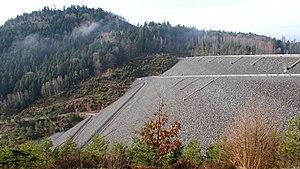
Barrage du Vieux pré 26 février 2011.
Le lac de Pierre-Percée est le troisième plus grand lac artificiel de Lorraine, avec ses 304 hectares de superficie et ses 32 kilomètres de pourtour, après le lac de Madine et l’étang du Stock. Cependant il s'agit de la plus grosse retenue d'eau de Lorraine avec près de 62 millions de m³ d'eau et une profondeur maximale avoisinant par endroits les 80 mètres. Il se situe au sud-est du département de Meurthe-et-Moselle, à l'ouest de la commune de Pierre-Percée, à proximité de Badonviller et Fenneviller. Le lac de Pierre-Percée est parfois improprement appelé lac de Vieux-Pré. Vieux-Pré est en fait le nom du ruisseau qui s'écoulait là où le barrage a été construit. Le projet a ensuite naturellement pris le nom de "Aménagement de Vieux-Pré", lequel a donné lieu à la construction du barrage de Vieux-Pré. En revanche, le nom officiel du lac est bien lac de Pierre-Percée.
Le barrage du lac de Pierre-Percée ou barrage de Vieux-Pré est un ouvrage d'art sur la commune de Pierre-Percée, en Meurthe-et-Moselle, barrant le ruisseau du Vieux-Pré pour former le lac de Pierre-Percée. Construit par EDF entre 1981 et 1985 au lieu-dit le Vieux Pré, il est mis en service en 1993.